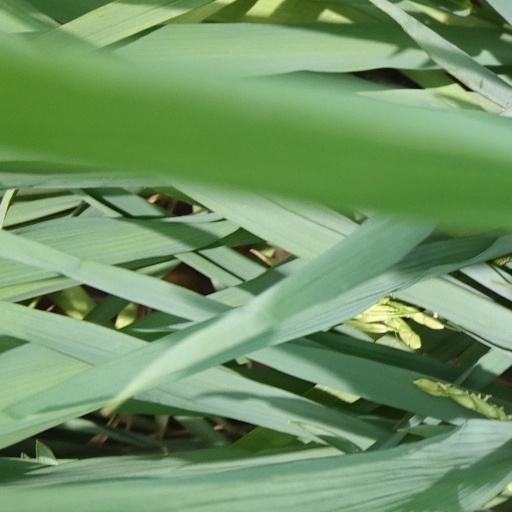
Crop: rice